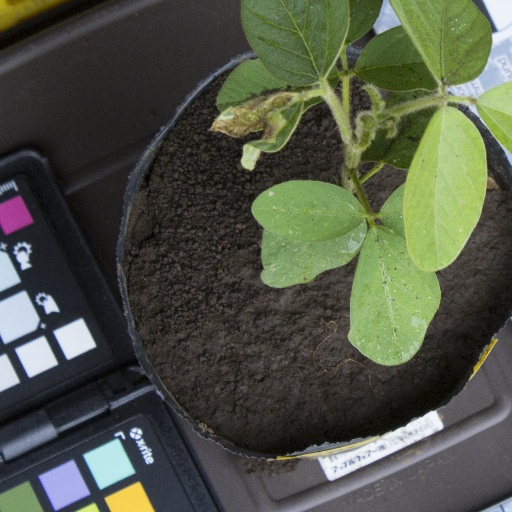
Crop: soybean